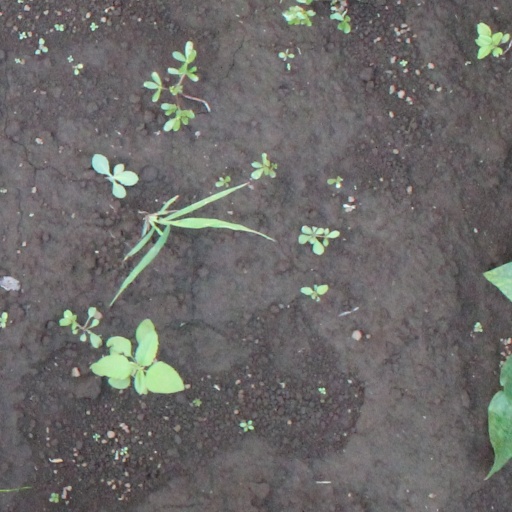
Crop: soybean